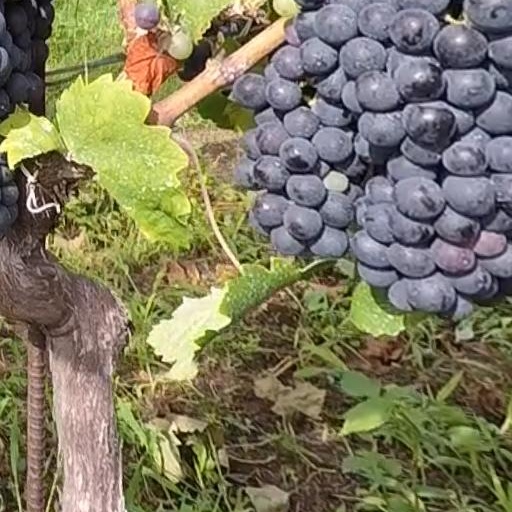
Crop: grape